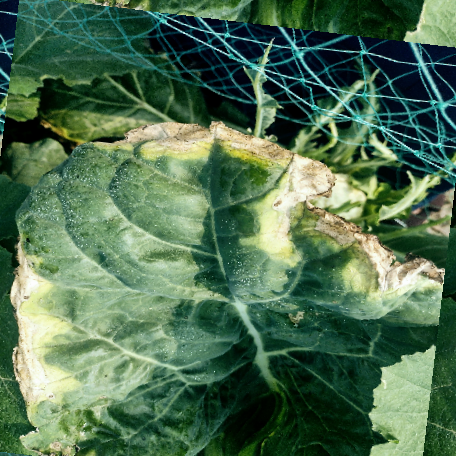
Label: Downy Mildew